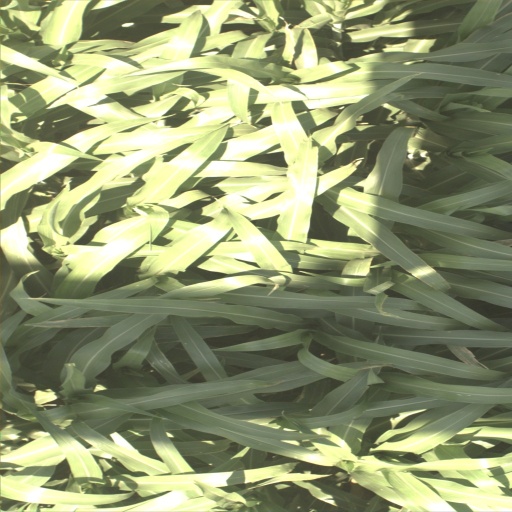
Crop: sorghum